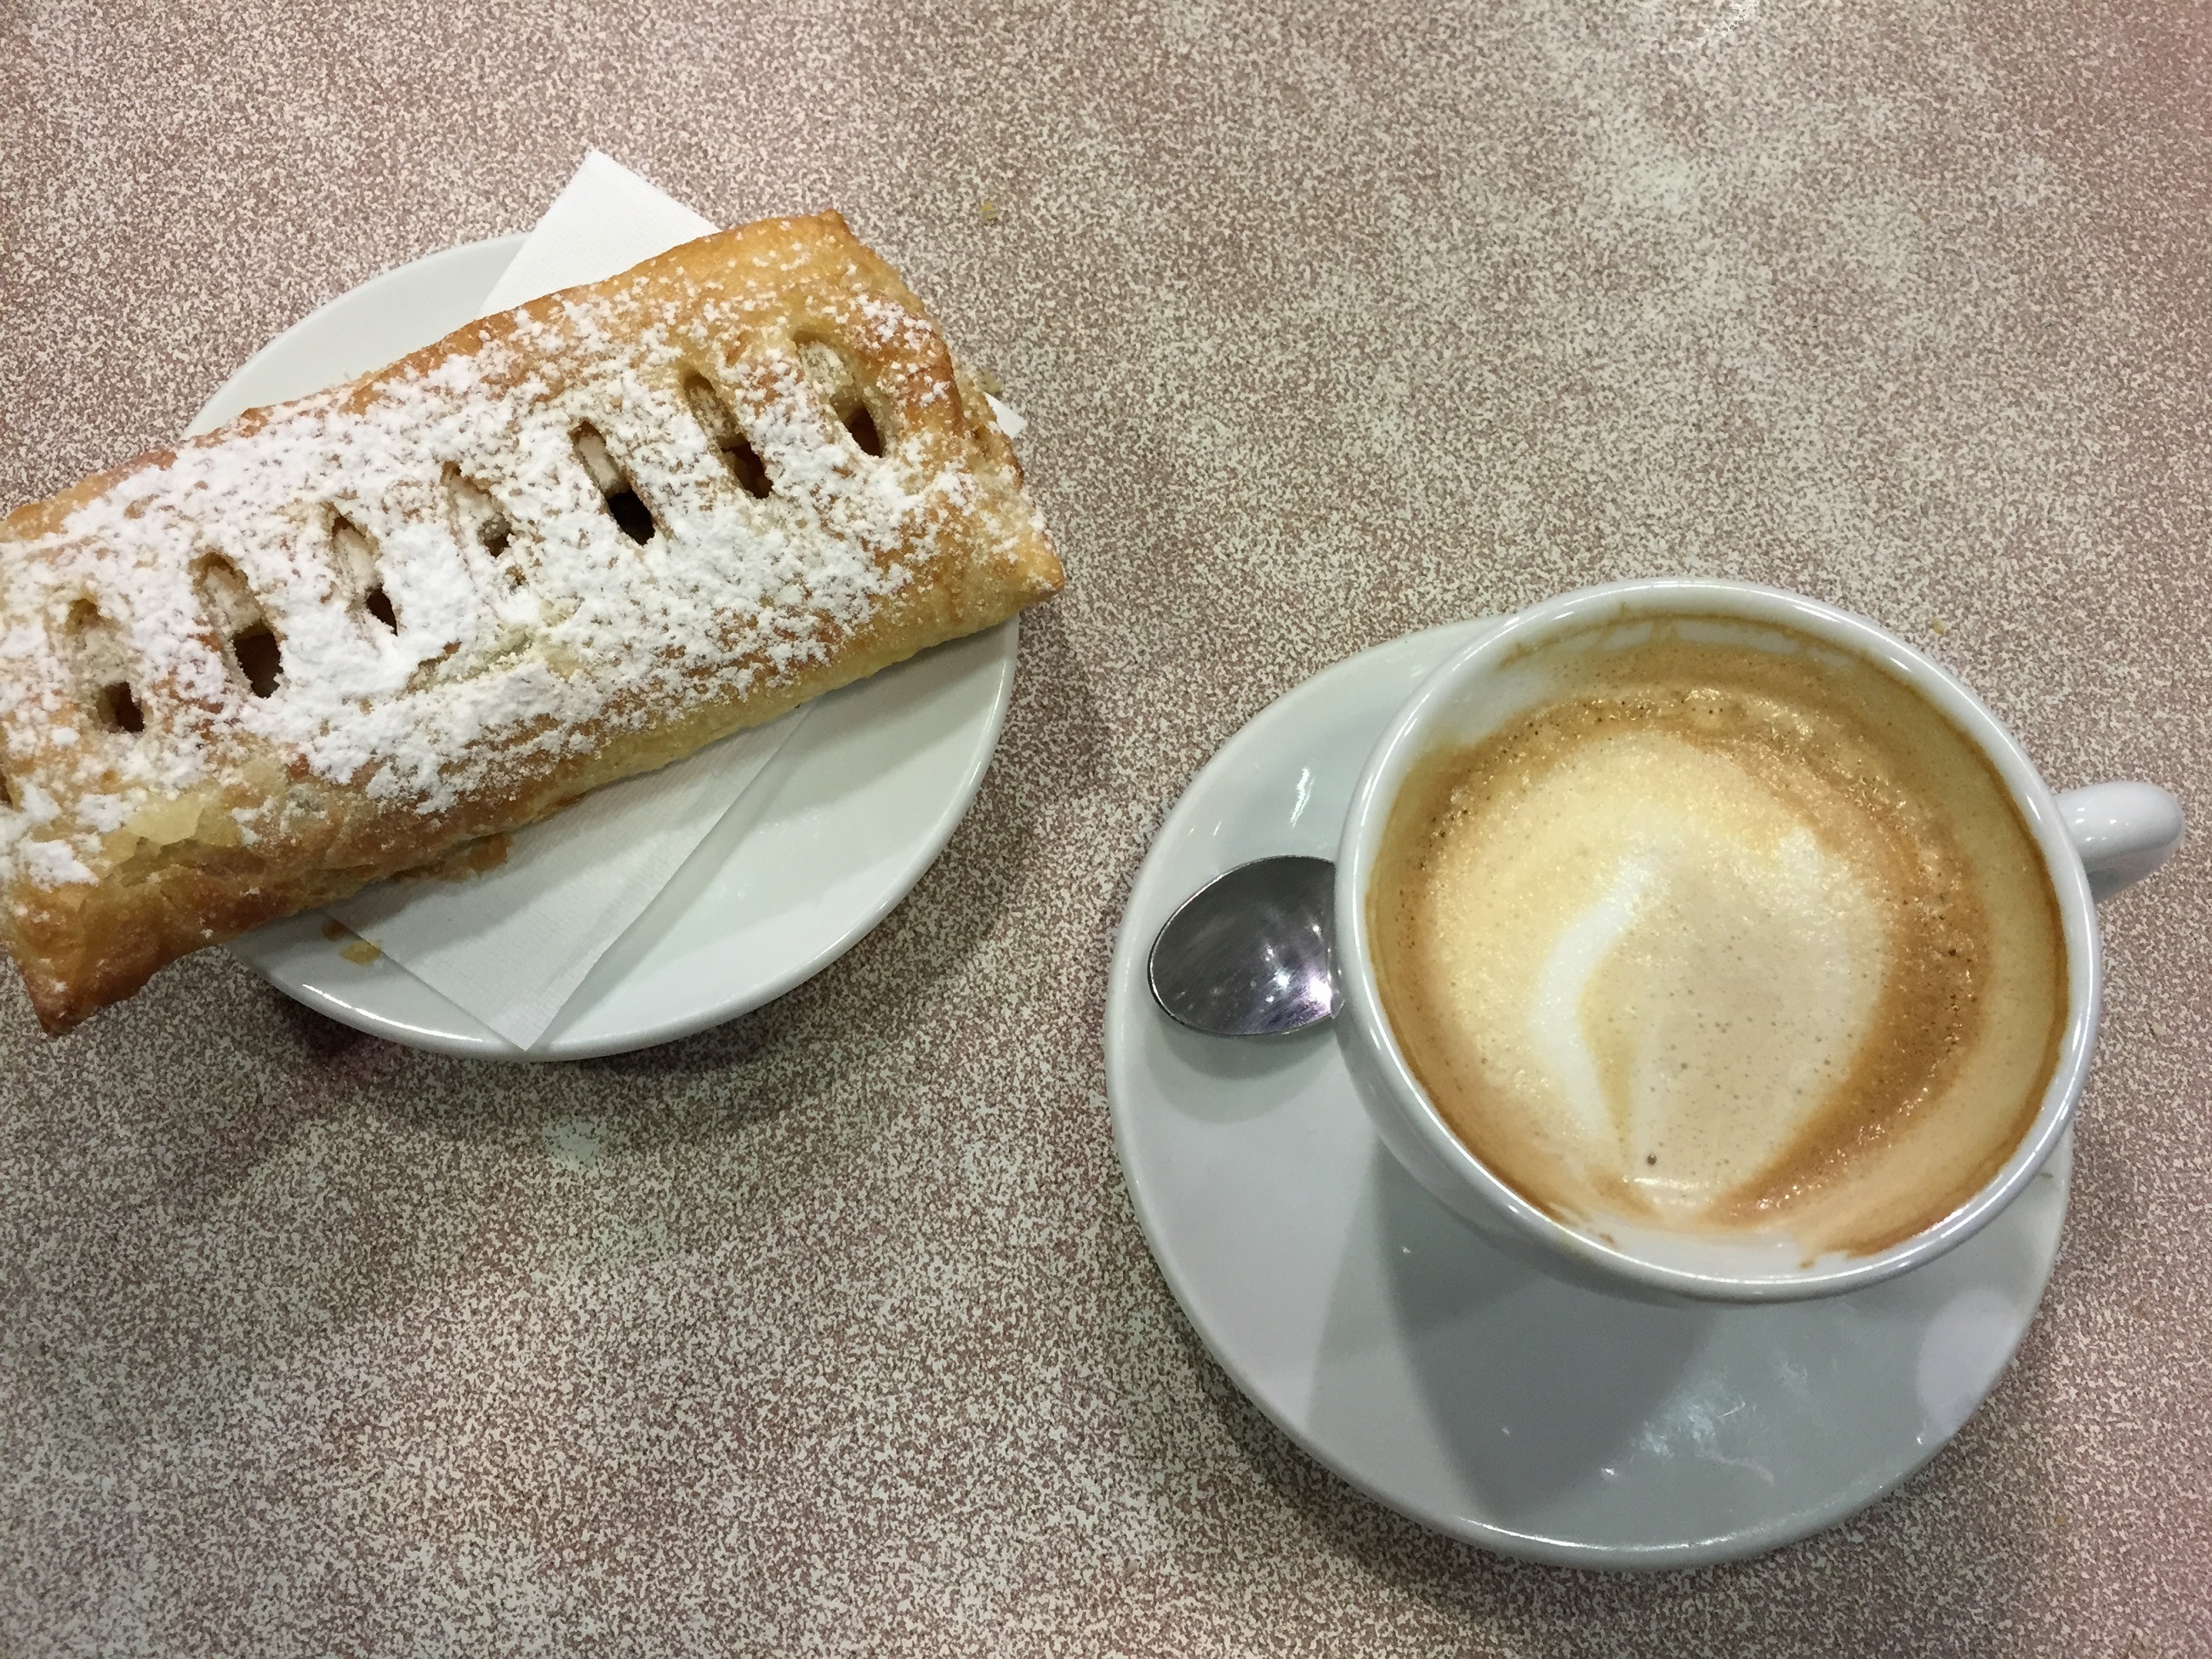
cafe, coffee, dark, cup, latte, cappuccino, dish, meal, food, fresh, brown, drink, black, breakfast, gourmet, espresso, snack, dessert, cream, pastry, hot, tart, mocha